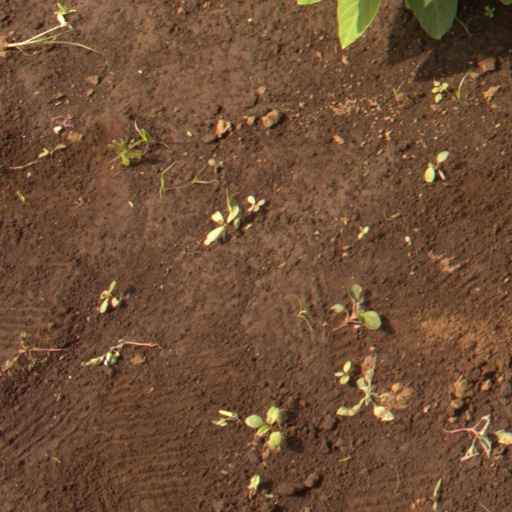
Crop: soybean